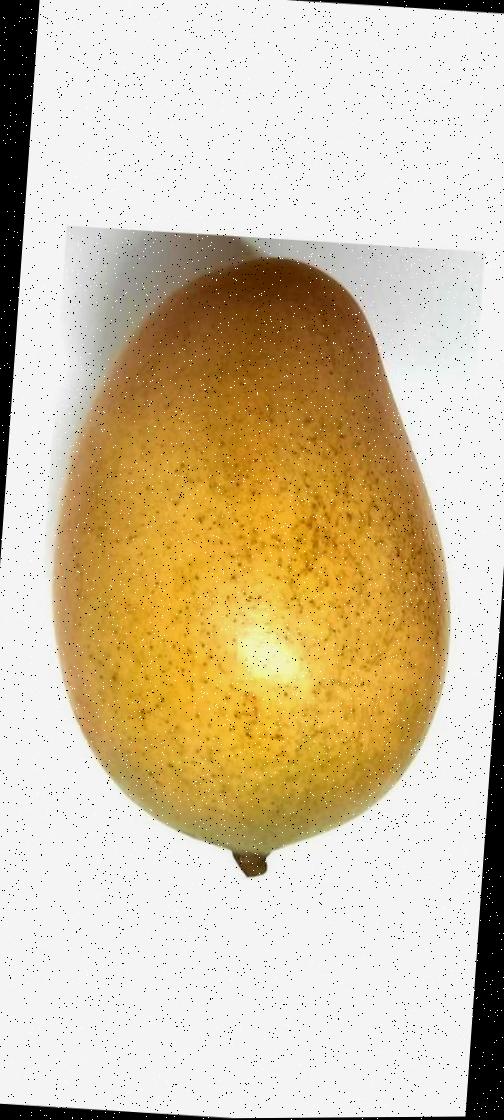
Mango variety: Shada